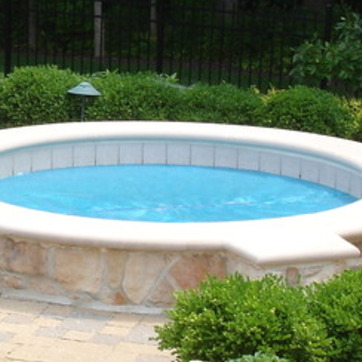
Material: water